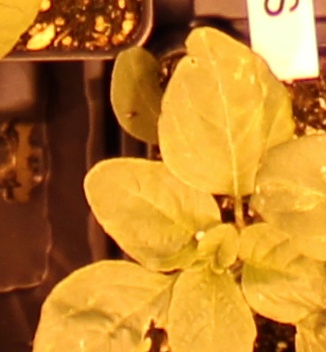
Label: Redroot Pigweed